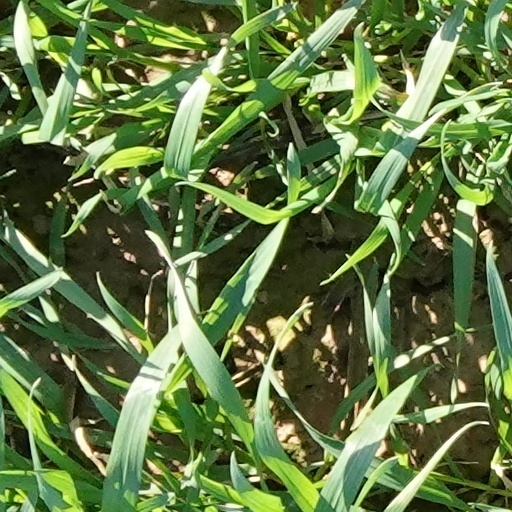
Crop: wheat